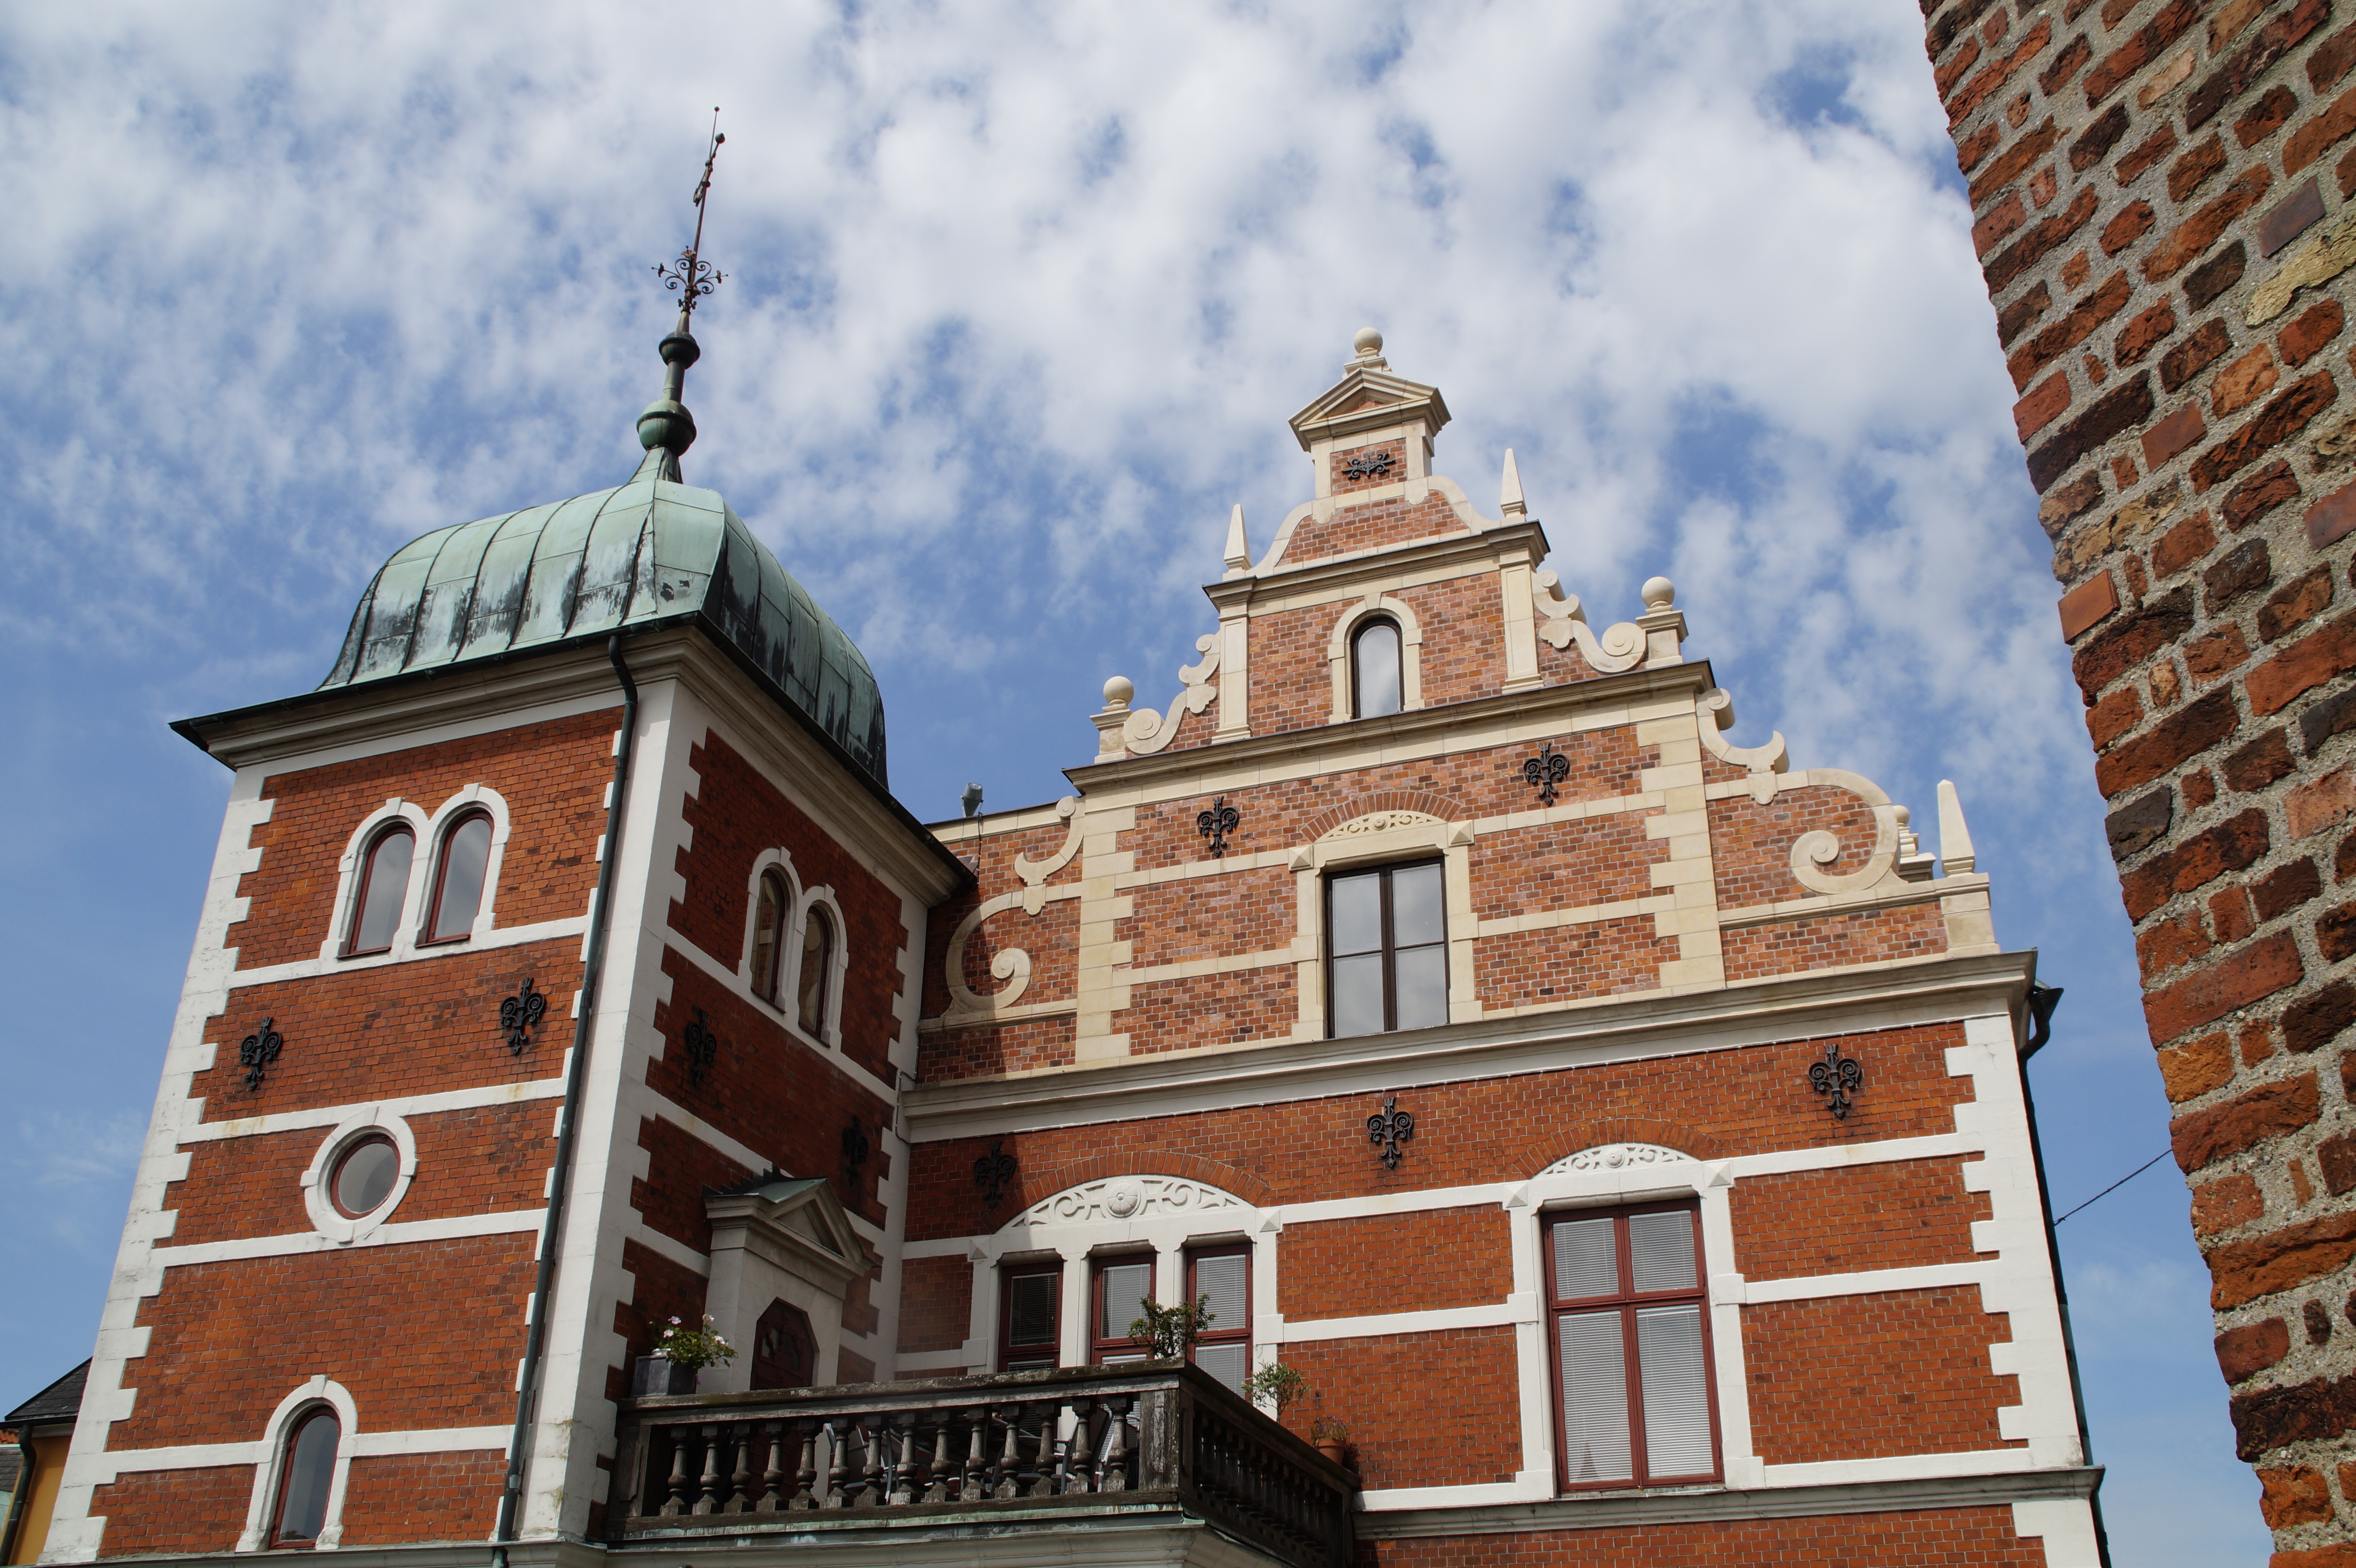
architecture, house, town, building, city, home, downtown, red, tower, landmark, facade, church, brick, place of worship, sweden, historically, masonry, front view, ystad